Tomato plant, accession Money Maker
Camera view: vertical (180 deg); turntable rotation: 300 degrees
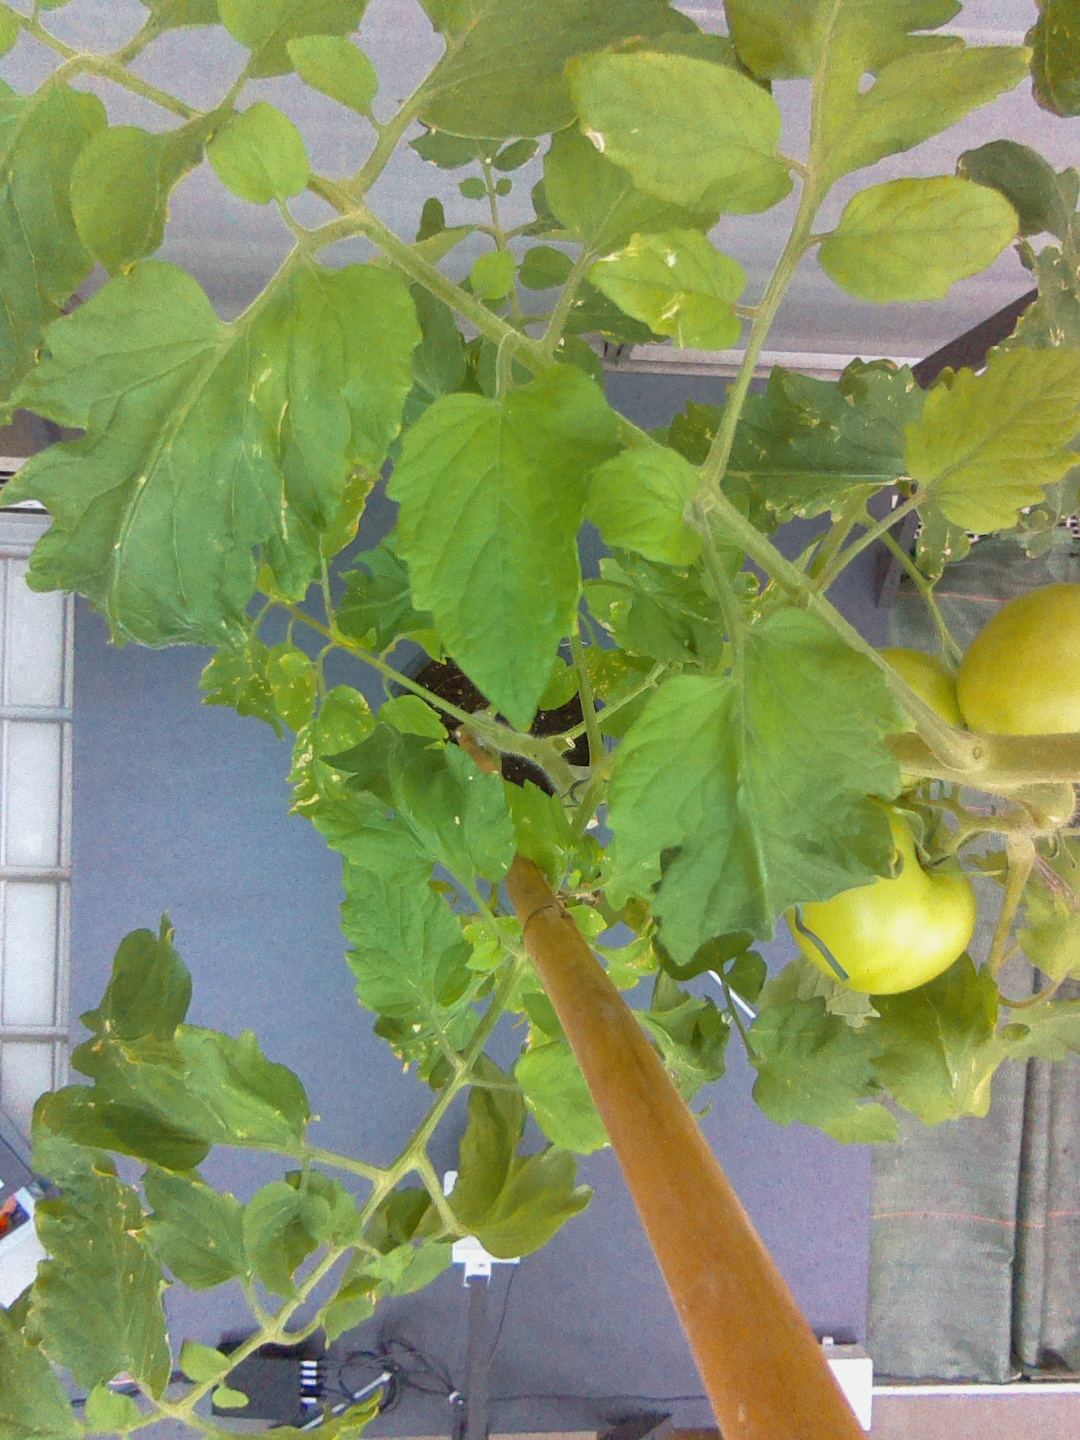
BBCH growth stage 77: 70%-80% of final fruit size